Carver–Hawkeye Arena

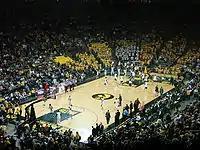
Arena during a 2008 game versus Penn State

Prior to playing in Carver–Hawkeye Arena, Iowa teams played in Close Hall (1902–1905) and then the first Iowa Armory (1905–1922). The first Armory was at the site of the current UI Communications Center building currently sits, across from the Library on the East Side of the Iowa River. Iowa teams moved to the second Iowa Armory (1922–1926), and then to the adjoining Iowa Field House (1926–1982), built directly beside the second Iowa Armory, which was incorporated into the new Field House facility.